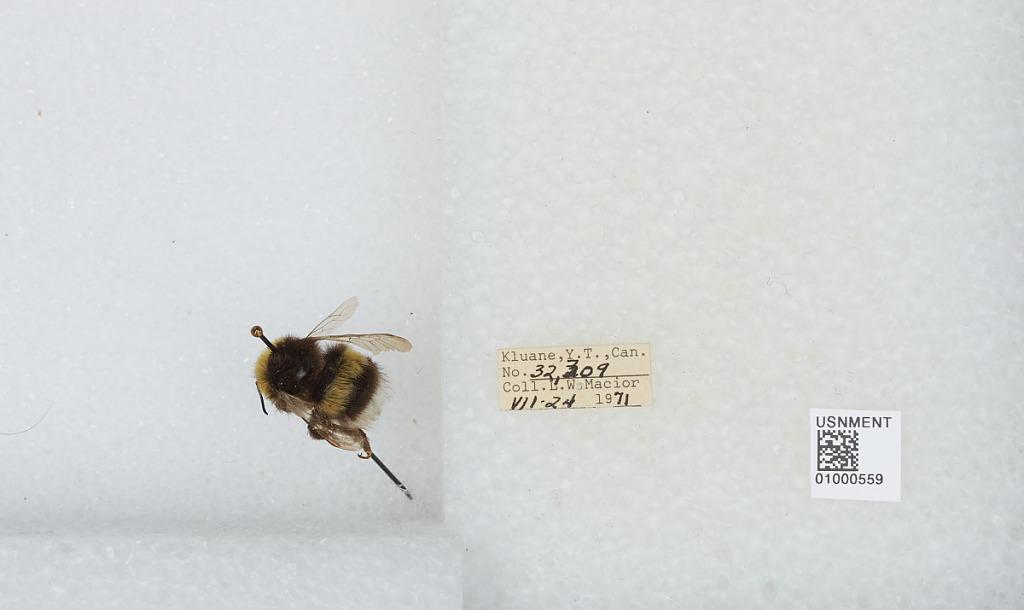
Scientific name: Bombus (Bombus) lucorum (Linnaeus)
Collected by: L. Macior
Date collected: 1971-7-24
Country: Canada
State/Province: Yukon Territory
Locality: Kluane
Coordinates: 60.75, -139.5